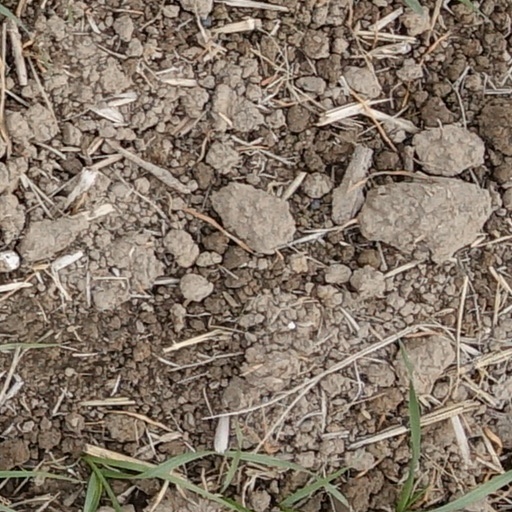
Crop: wheat